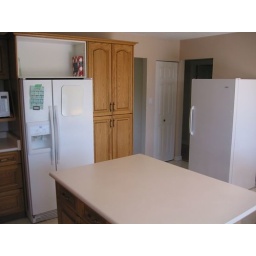
A picture of the kitchen from standing near the sink.